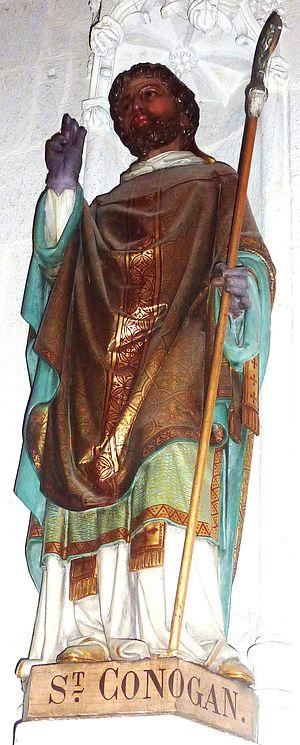
Statue de saint Conogan dans la cathédrale Saint-Corentin de Quimper
Saint Conogan ou Saint Guénoc fait partie des saints bretons plus ou moins mythiques non reconnus officiellement par l'église catholique. Il est aussi connu sous les noms de Guennoc, Guénec, Gwinoc ou Vinoc, et même d’Albin, Albinus étant la traduction latine de Gwen, blanc, sacré. Il aurait été un des compagnons de saint Pol. Son fête est le 16 octobre.
La trève de Beuzit-Saint-Conogan, autrefois La Boissière en français, Beuzit Kenegan en breton, est une ancienne paroisse bas bretonne, supprimée en 1791 et partagée entre Landerneau, pour la plus grande part, et Saint-Thonan. Fondée selon la tradition hagiographique par Saint Quénégan, elle faisait partie de l'archidiaconé d'Ac'h et relevait de l'évêché de Léon, également supprimé par la Constitution civile du clergé. Dotée par les seigneurs de la Palue, elle accueillait les pèlerins en grand nombre chaque troisième dimanche de mai.